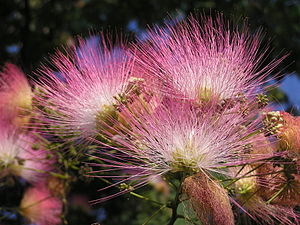
Albizia
Albiziablomster
Albizia er udbredt med arter i Australien, Sydasien, Mellemøsten og Afrika. Det er løvfældende buske eller træer med dobbeltfinnede blade og talrige småblade. Blomsterne sidder i aks eller hoveder fra bladhjørnerne. Kronbladene er små og delvist sammenvoksede. Her omtales kun den ene art, som træffes på ferierejser i Sydeuropa.